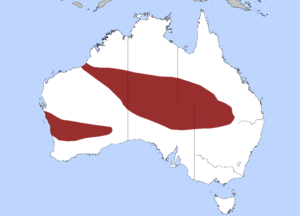
Aspidites ramsayi, ou Python de Ramsay ou Woma, est une espèce de serpents de la famille des Pythonidae.